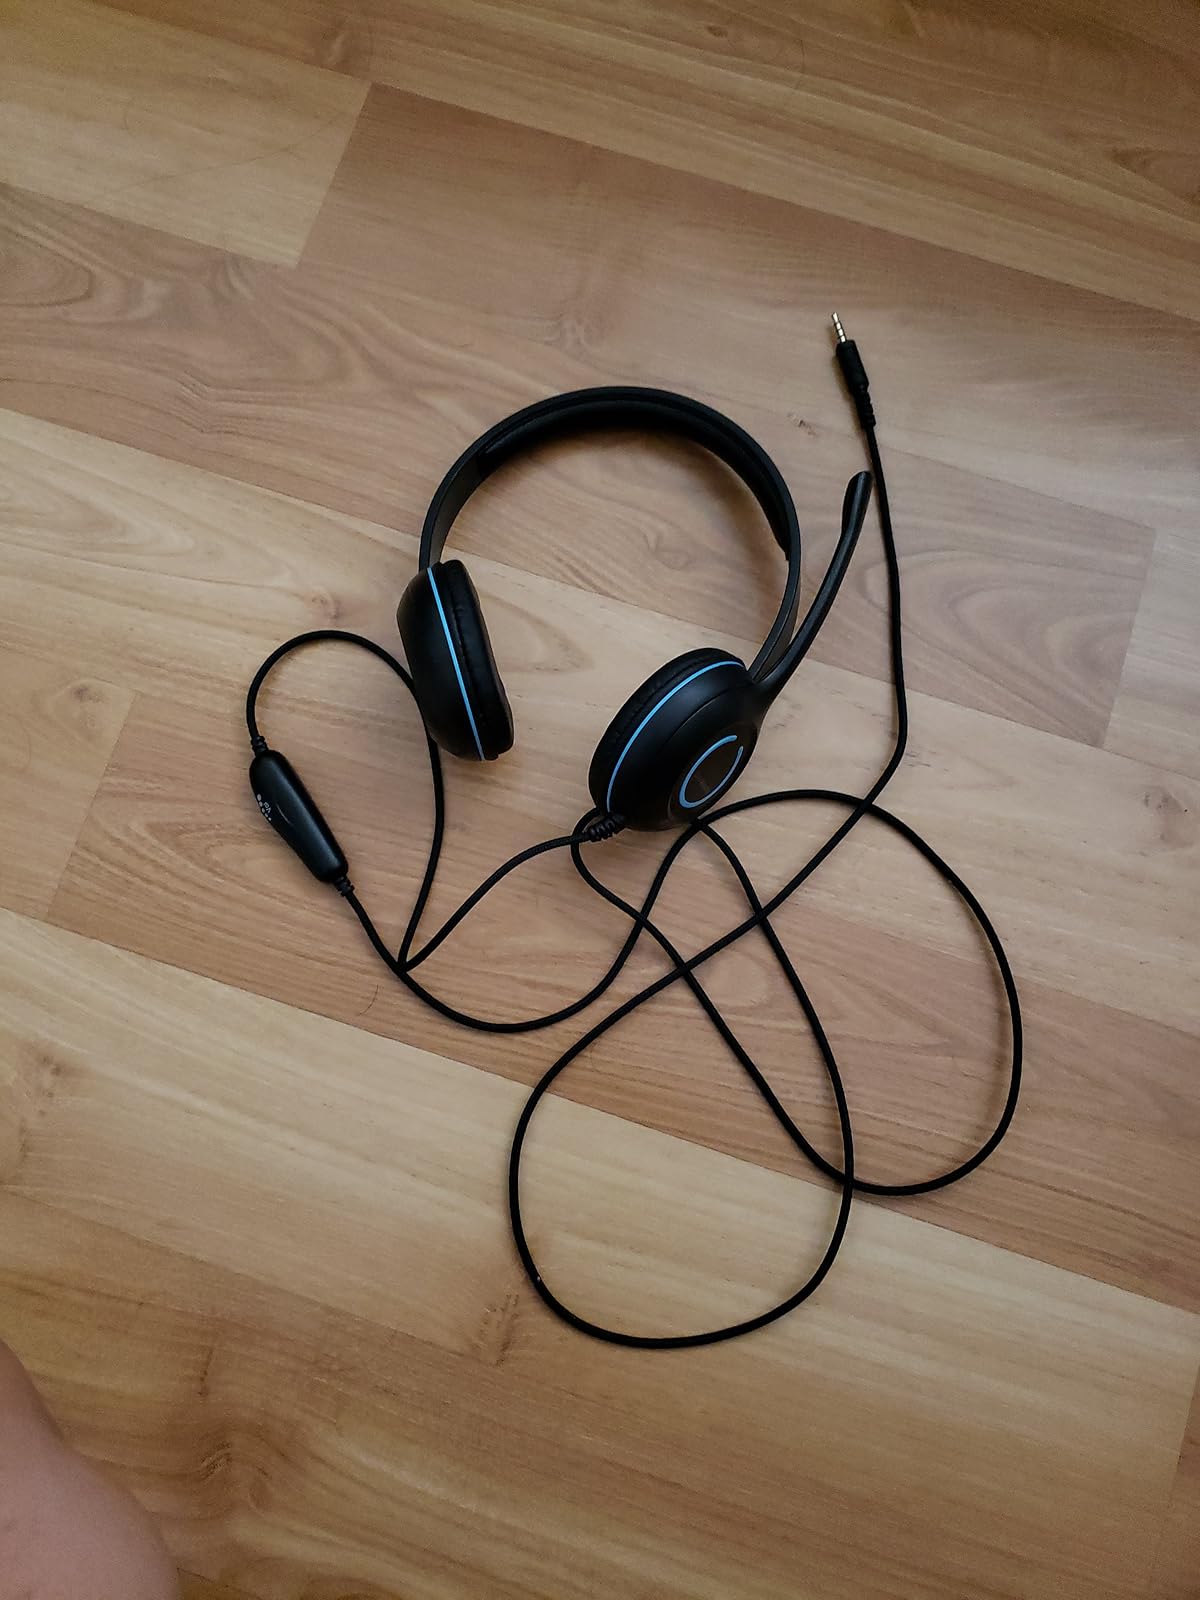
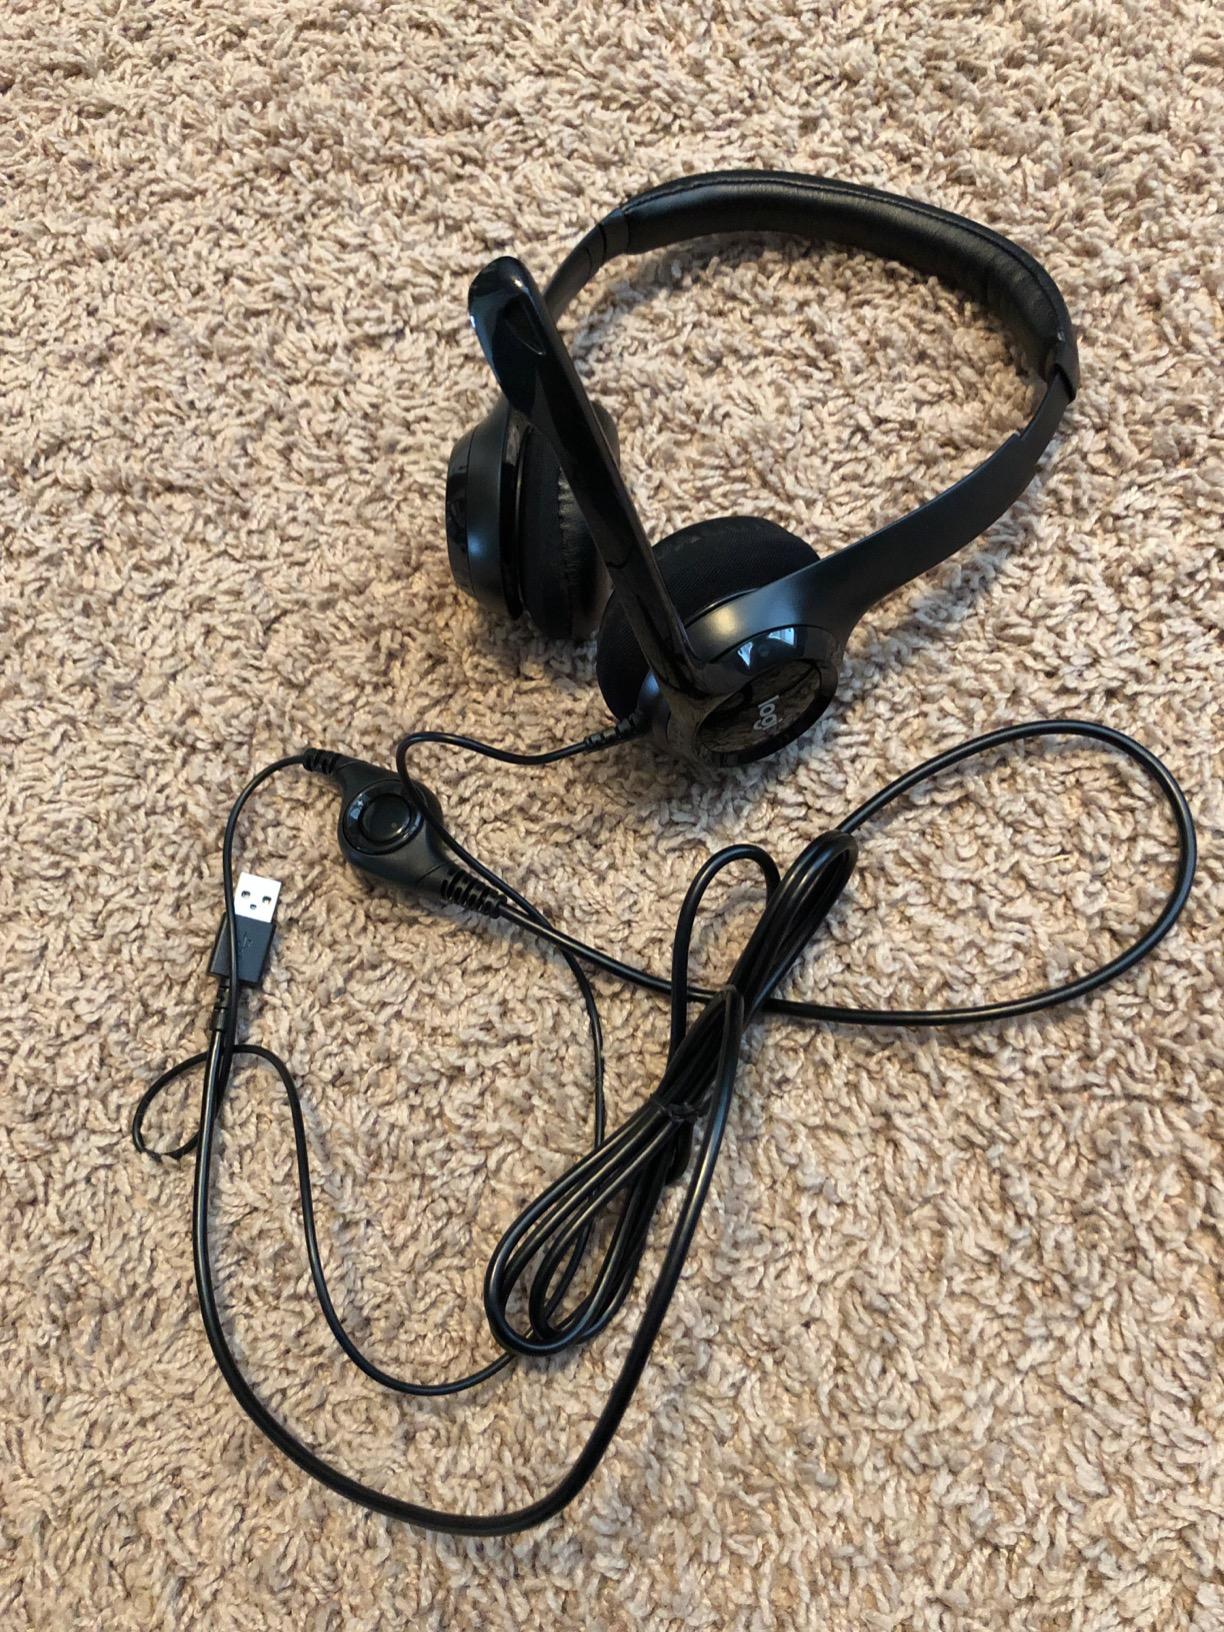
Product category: headphones
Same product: no